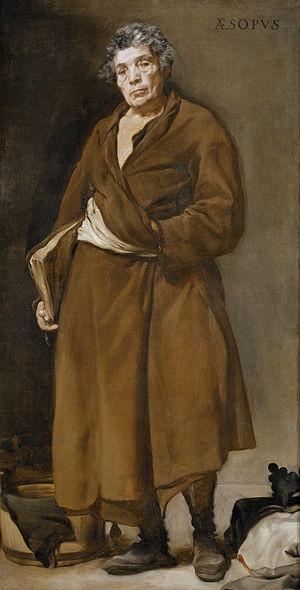
Æsop
Diego Velázquez: Aesop (ca. 1638), Pradomuseet.
Æsop var en græsk forfatter af fabler, som har lagt navn til Æsops fabler. I alt skrev han omkring 600 fabler.